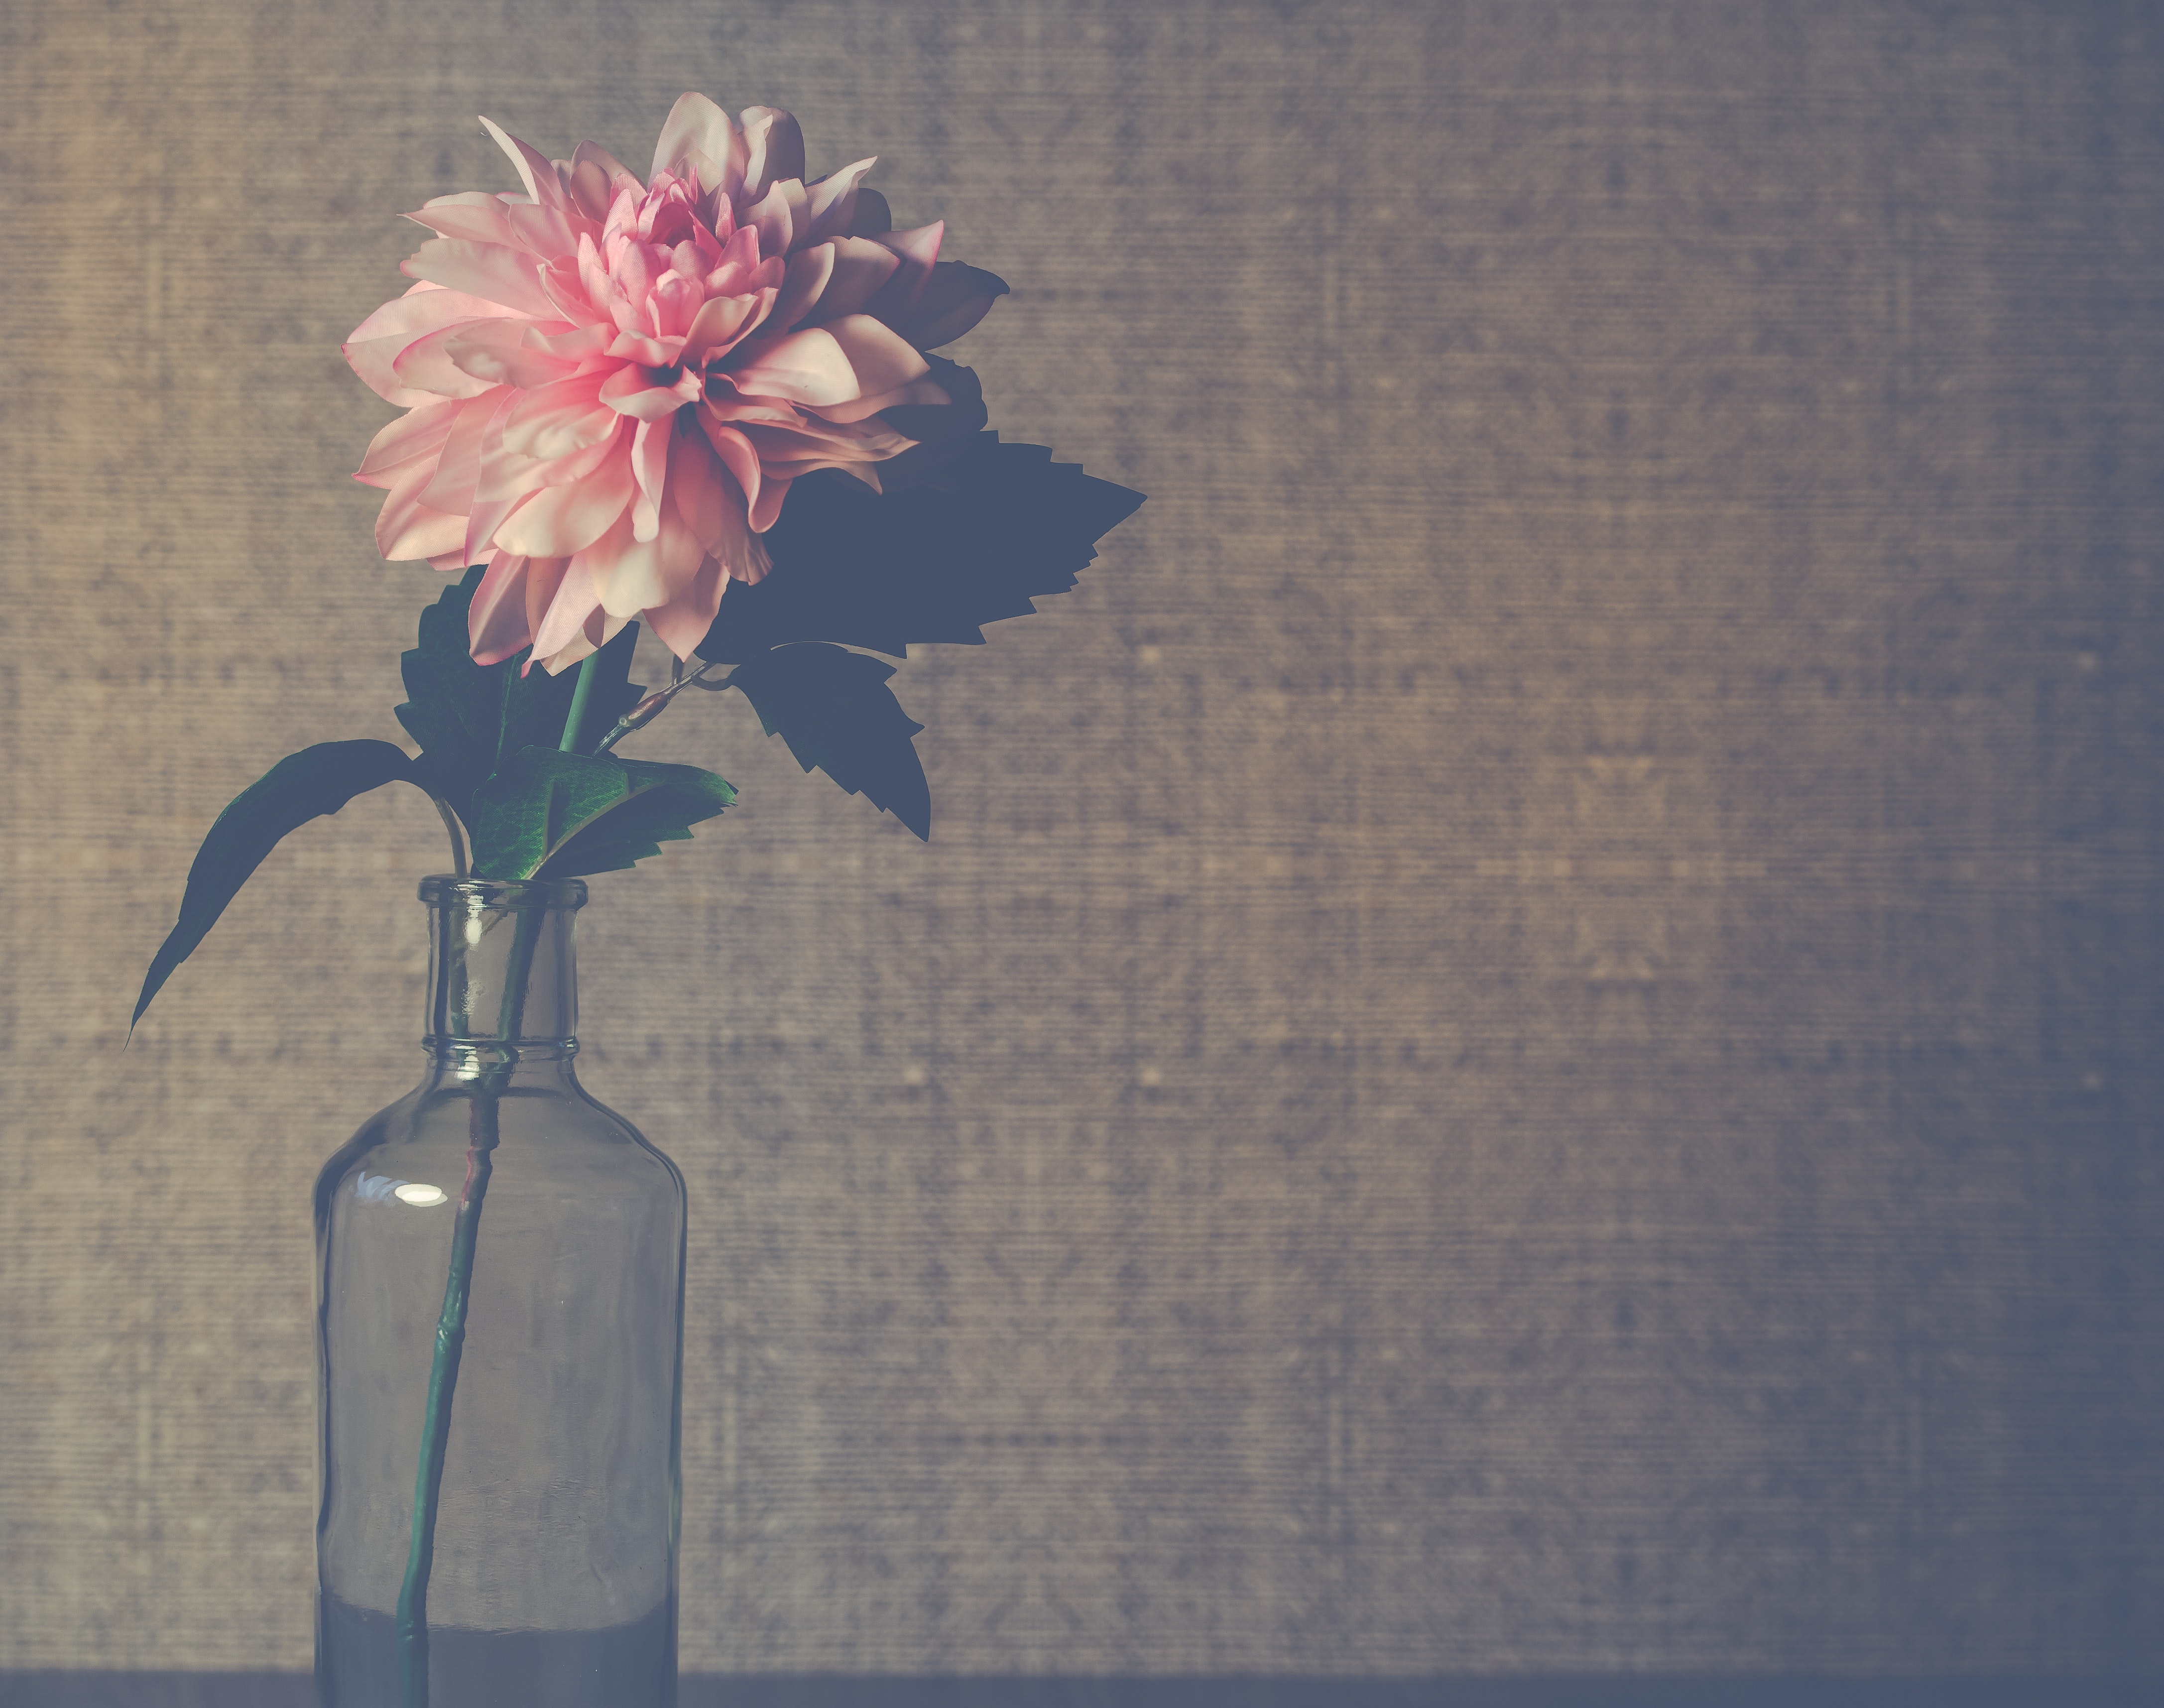
flower, still life photography, cut flowers, still life, plant, pink, vase, petal, flowering plant, painting, floral design, plant stem, artificial flower, bouquet, peony, dahlia